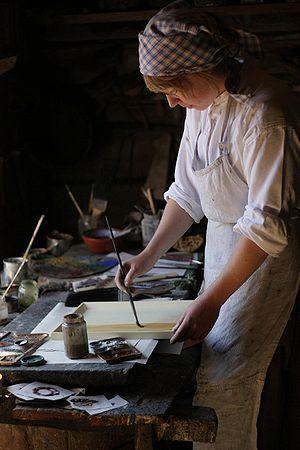
Le Musée de l'artisanat est un musée situé sur la colline Vartiovuorenmäki du quartier II à Turku en Finlande.